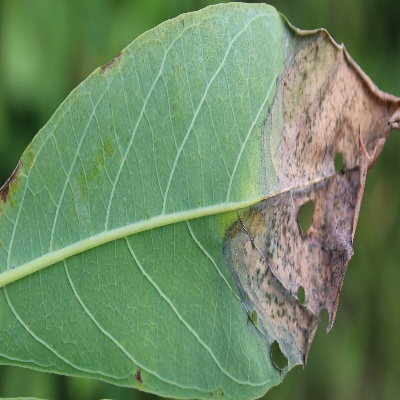
Crop: Cassava
Condition: bacterial blight